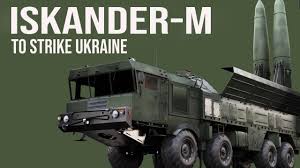
Label: Iskander